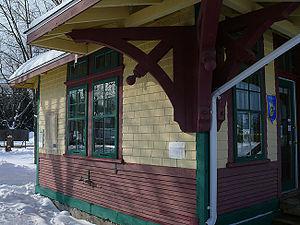
Rivière-Rouge est une ville du Québec située dans la région administrative des Laurentides. Plus précisément, elle est située à l'entrée des Hautes-Laurentides ainsi qu'à l'entrée de la MRC Antoine-Labelle par l'entremise de la l'autoroute 117. Elle se situe entre les villes de Mont-Tremblant et de Mont-Laurier. Rivière-Rouge est située à 165 km au nord de Montréal. Son centre-ville longe la rivière Rouge ainsi que l'autoroute 117 et la Parc linéaire le P'tit Train du Nord.